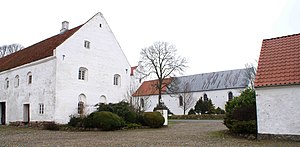
Vrejlev Kirke
Vrejlev Kloster
Vrejlev Kirke var fra begyndelsen klosterkirke til Vrejlev Kloster, som tilhørte præmonstratenserordenen. Klosteret var oprettet af munke i omkring 1165, men omkring 1200 nedbrændte klosteret. Efter genopbygning blev klosteret overtaget af